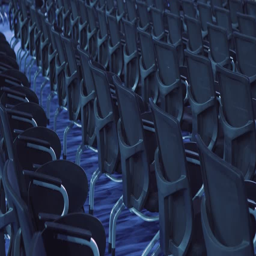
chairs in a professional conference room or hall